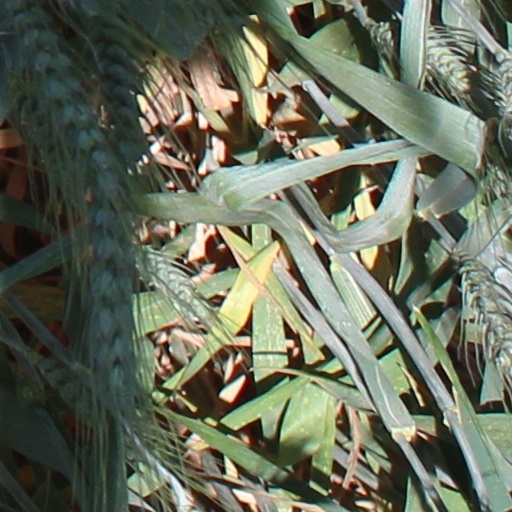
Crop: wheat